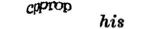Question: What does this capture say?
Answer: cpprop his